Camp Cornette

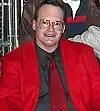
Jim Cornette, the leader of camp Cornette

Camp Cornette was a villainous professional wrestling stable in the World Wrestling Federation (WWF) from 1995 to 1997. The faction was named after its manager, Jim Cornette.